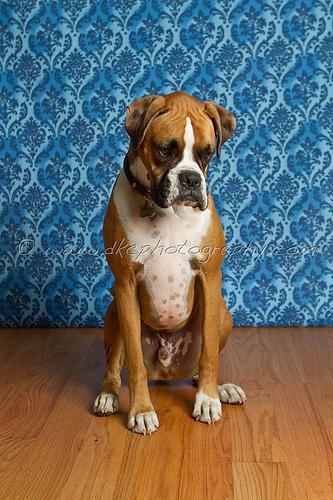
boxer